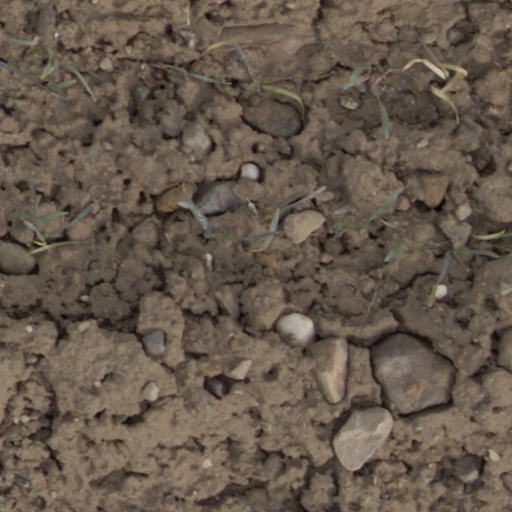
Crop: wheat